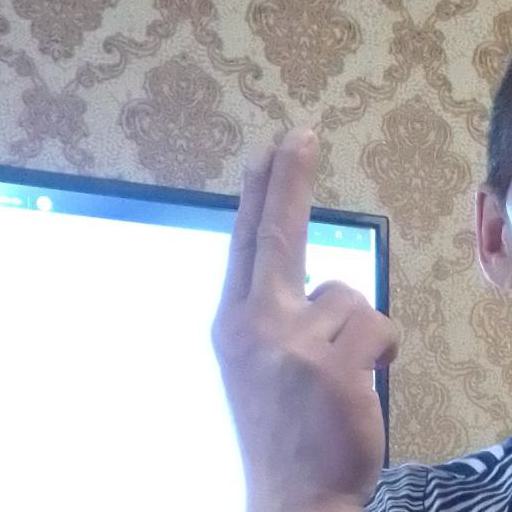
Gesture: two_up_inverted